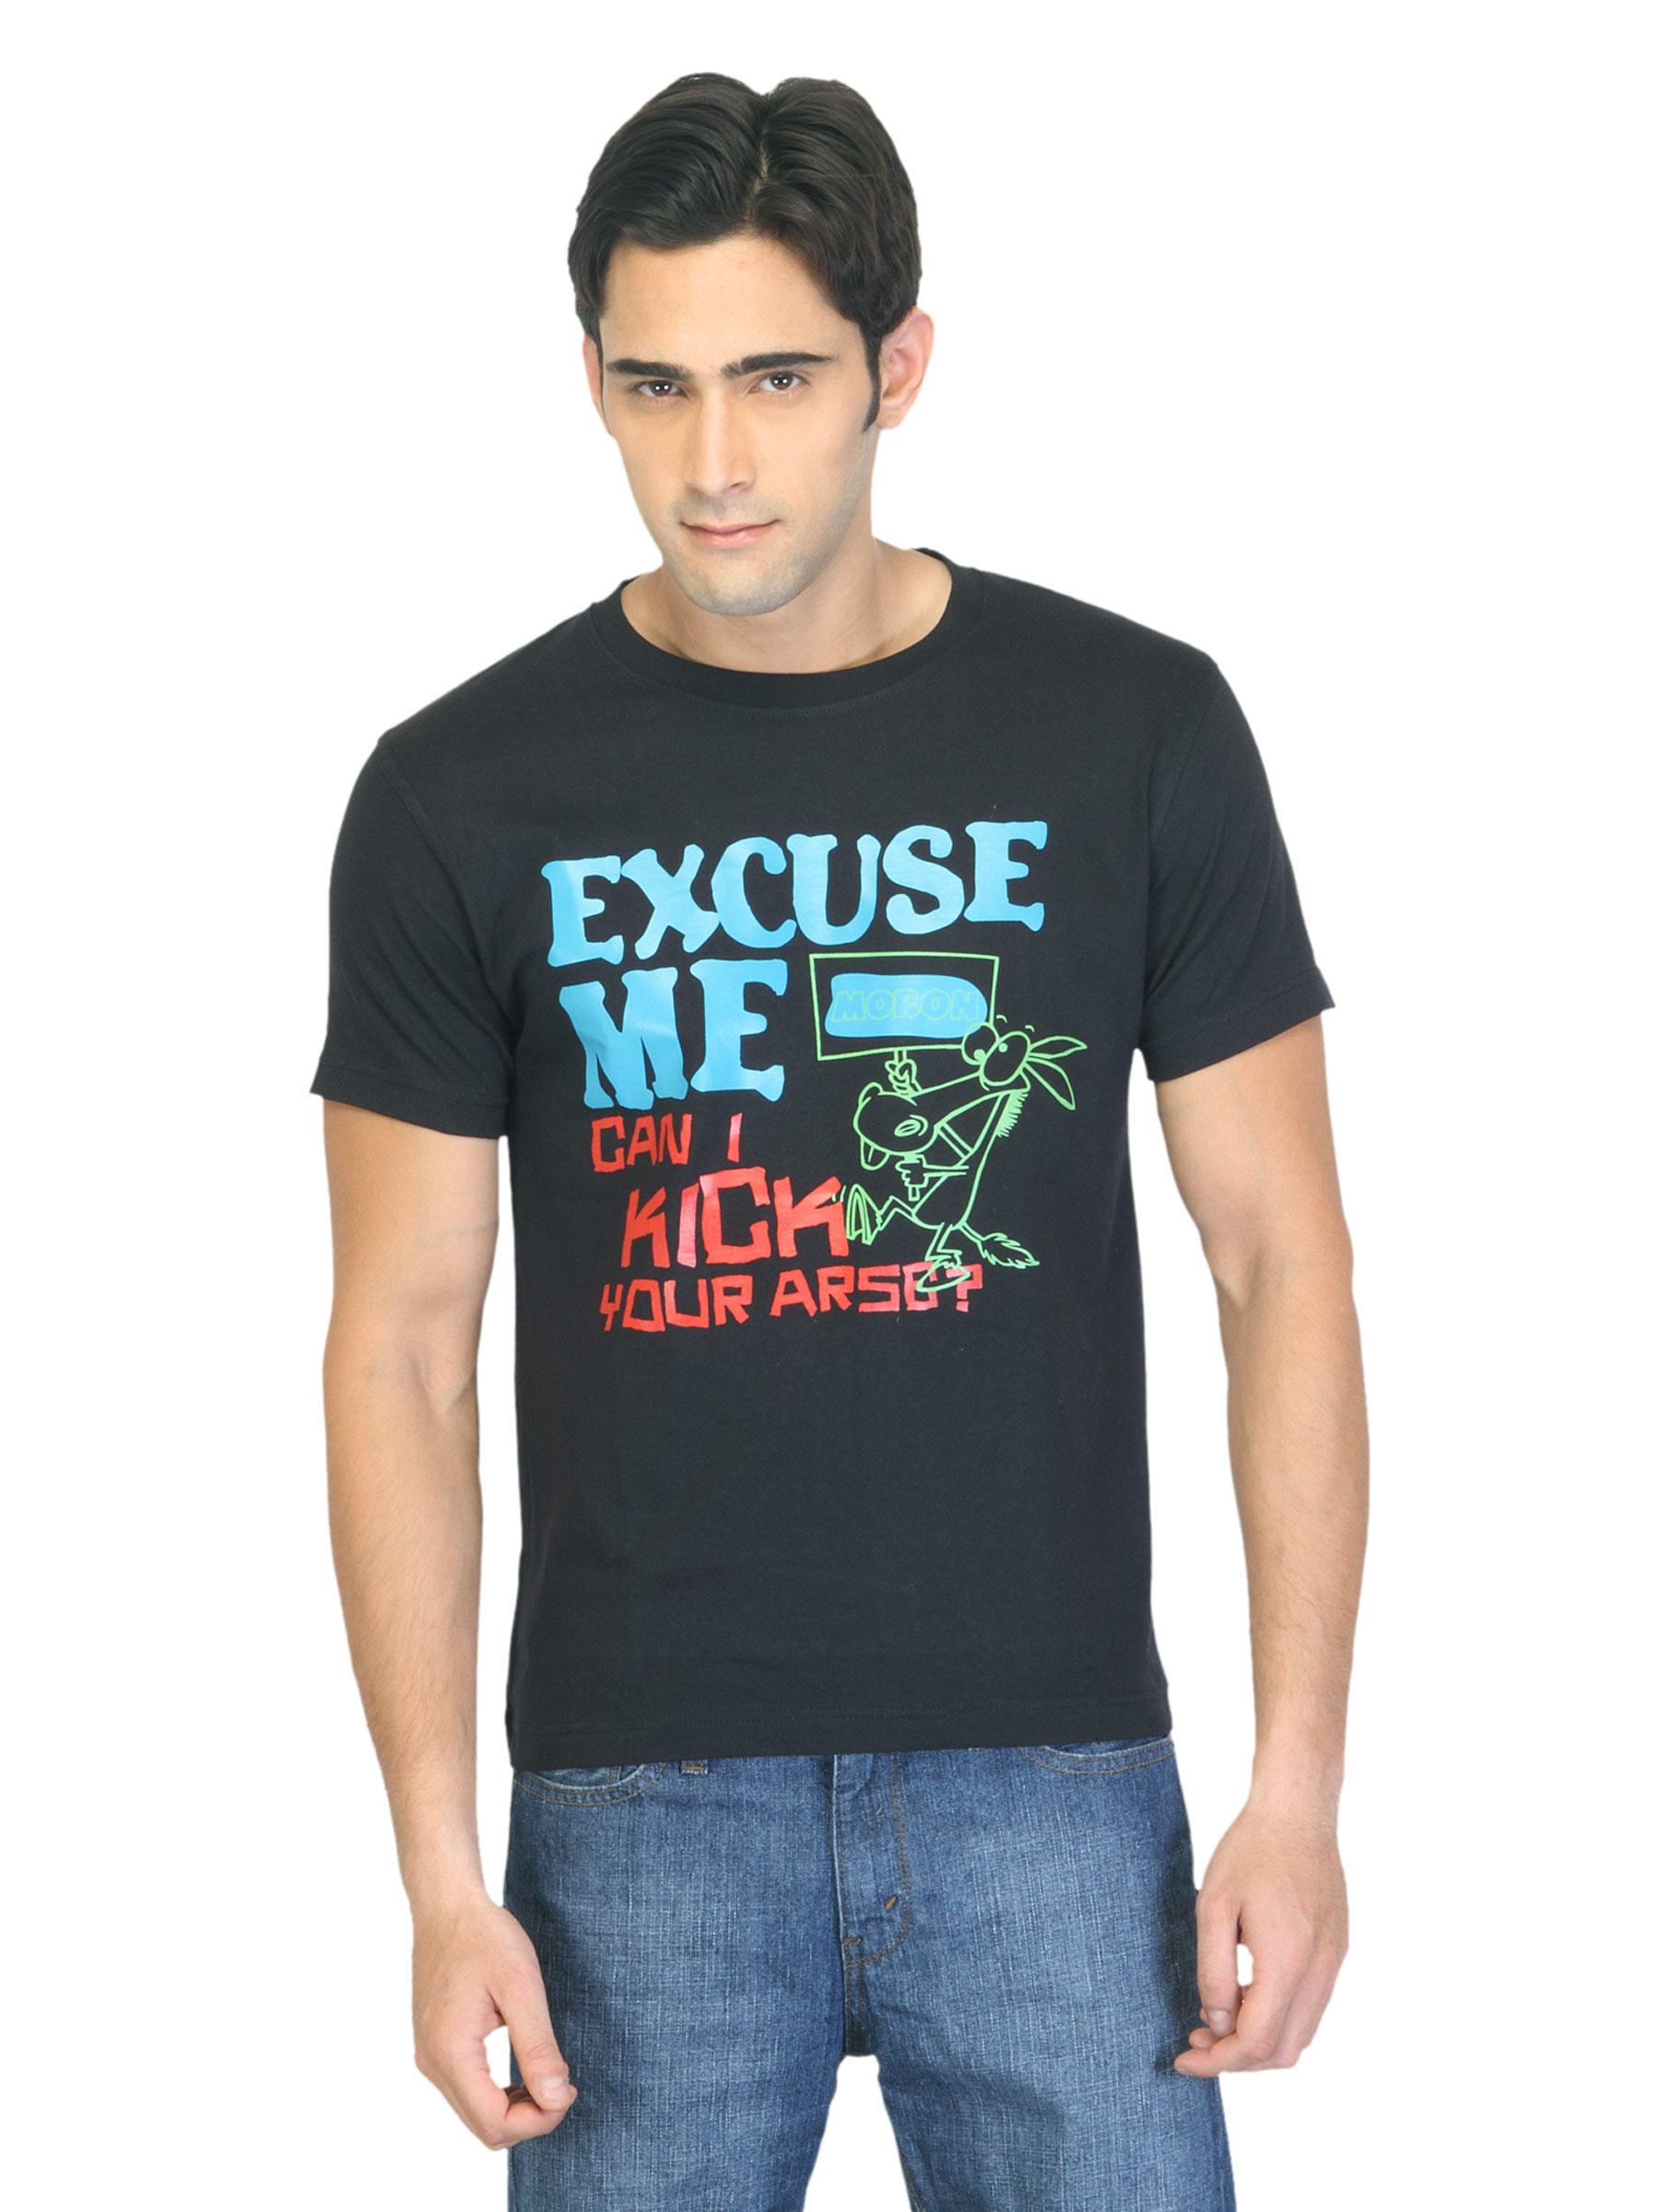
Myntra Men Excuse Me Moron Black T-shirt
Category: Apparel / Topwear / Tshirts
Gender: Men
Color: Black
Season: Summer 2012
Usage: Casual